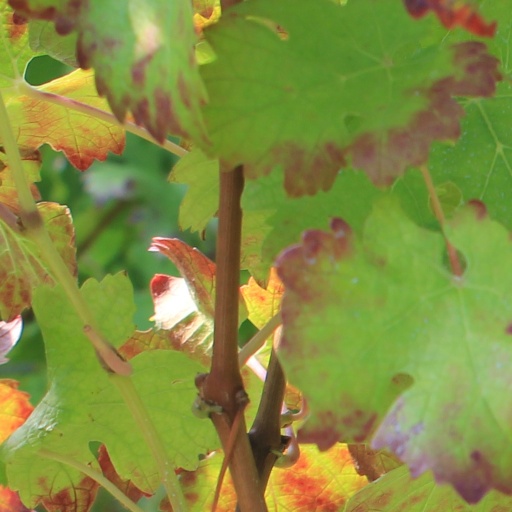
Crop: grape